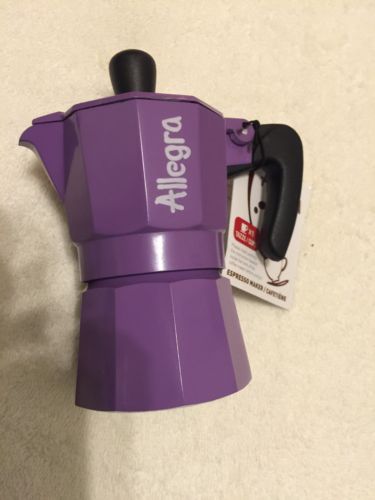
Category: coffee maker